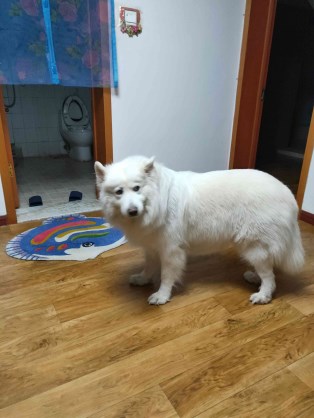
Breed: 2192-n000088-Samoyed